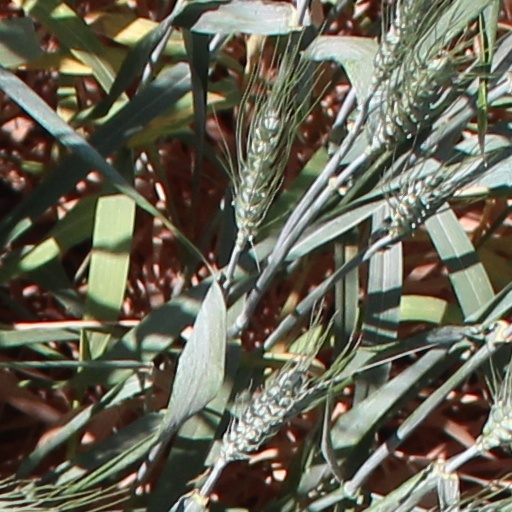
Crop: wheat